Parthian Empire

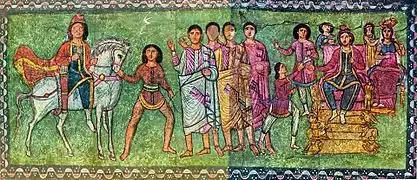
A wall mural depicting a scene from the Book of Esther at the Dura-Europos synagogue, dated 245 AD, which Curtis and Schlumberger describe as a fine example of 'Parthian frontality'

Although Greek culture of the Seleucids was widely adopted by peoples of the Near East during the Hellenistic period, the Parthian era witnessed an Iranian cultural revival in religion, the arts, and even clothing fashions. Conscious of both the Hellenistic and Persian cultural roots of their kingship, the Arsacid rulers styled themselves after the Persian King of Kings and affirmed that they were also "philhellenes" ("friends of the Greeks"). The word "philhellene" was inscribed on Parthian coins until the reign of Artabanus II. The discontinuation of this phrase signified the revival of Iranian culture in Parthia. Vologases I was the first Arsacid ruler to have the Parthian script and language appear on his minted coins alongside the now almost illegible Greek. However, the use of Greek-alphabet legends on Parthian coins remained until the collapse of the empire.